Aberaman

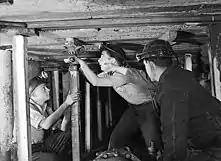
Aberaman Miners' Training Centre, 1951

Crawshay Bailey was also the pioneer of the coal industry at Aberaman, opening the Aberaman Colliery in 1845. This passed for the Powell DuffrynCompany in 1866 after their purchase of the Aberaman Estate. In 1909 the first Mines Rescue Station in South Wales was opened at the Aberaman Colliery and at this time over a thousand men were employed there. The manager of the colliery at this time was E.M. Hann who was a powerful figure in the South Wales coal trade for many years. Powell Duffryn continued to own the colliery until nationalisation in 1947 when it was taken over by the National Coal Board. Aberaman Colliery closed in 1965.